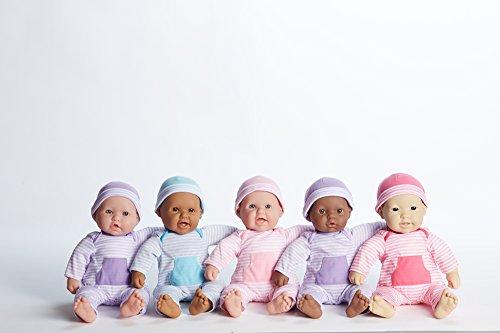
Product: JC Toys Light Pink Romper (up to 16")
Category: Toys & Games | Dolls & Accessories | Dolls
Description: JC Toys meets and exceeds all Toy Safety Requirements.
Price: $11.99
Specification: ProductDimensions:7x7x0.2inches|ItemWeight:0.32ounces|ShippingWeight:0.32ounces(Viewshippingratesandpolicies)|DomesticShipping:ItemcanbeshippedwithinU.S.|InternationalShipping:ThisitemcanbeshippedtoselectcountriesoutsideoftheU.S.LearnMore|ASIN:B00KU146E0|Itemmodelnumber:CLO15030LightPink|Manufacturerrecommendedage:2months-8years